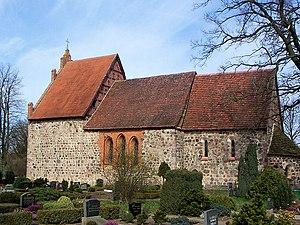
Friedrichsruhe est une municipalité allemande du land de Mecklembourg-Poméranie-Occidentale et l'arrondissement de Ludwigslust-Parchim. En 2013, elle comptait 885 hab.